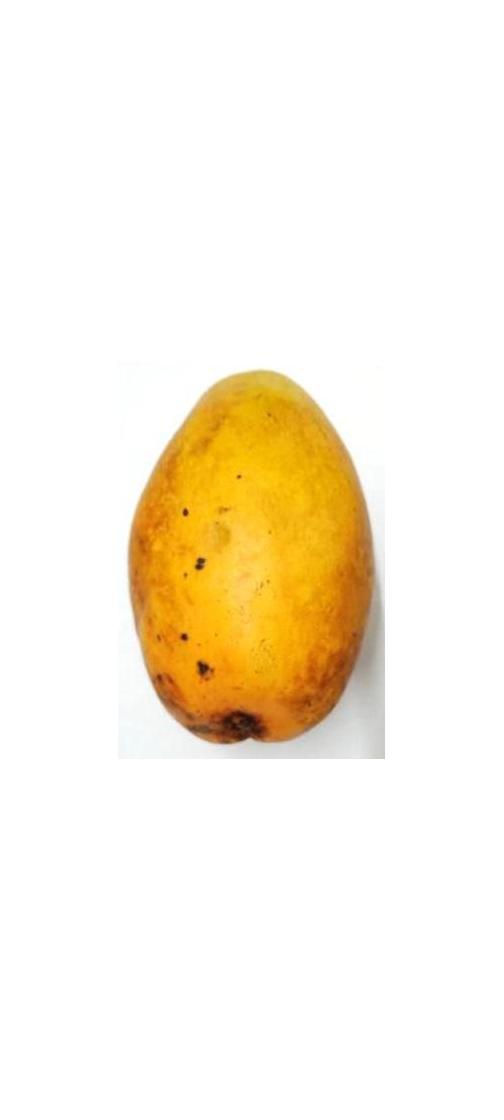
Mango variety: Bari-11